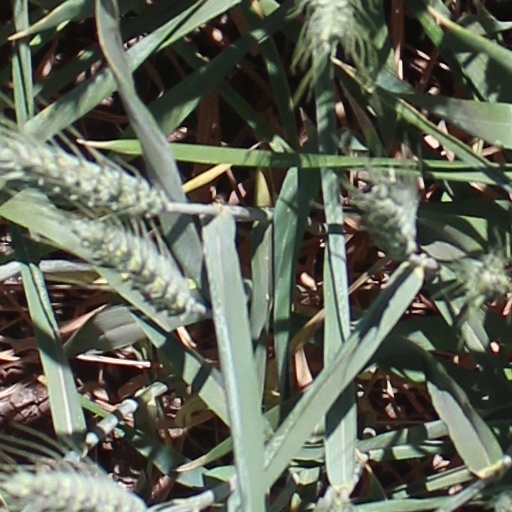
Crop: wheat